STS-118

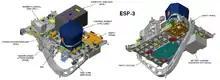
ESP-3 launch configuration

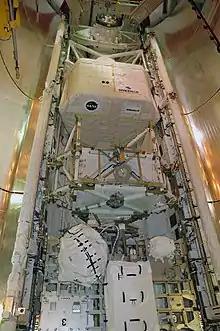
From top to bottom: Orbiter docking system, Spacehab, S5 truss, ESP-3. The CMG is the globe bottom left.

The STS-118 mission delivered and assembled the starboard S5 truss segment of the International Space Station, as well as External Stowage Platform 3, (ESP-3) and a replacement Control Moment Gyroscope (CMG). The mission was also the final flight to include the Spacehab Logistics Single Module.